Disappearance of Leah Roberts

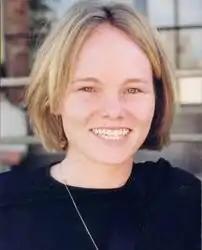
Roberts shortly before her 2000 disappearance

On March 13, 2000, Leah Roberts (born July 23, 1976), left a restaurant in Bellingham, Washington, United States, where she had driven from her home in Durham, North Carolina over the previous four days. There have been no reported sightings of her since. On March 18, her car was discovered wrecked and abandoned at the bottom of a hill off a road in nearby North Cascades National Park. Several years after her disappearance, police examined the car's starter motor and found that it had been tampered with, indicating the vehicle may have been crashed intentionally.